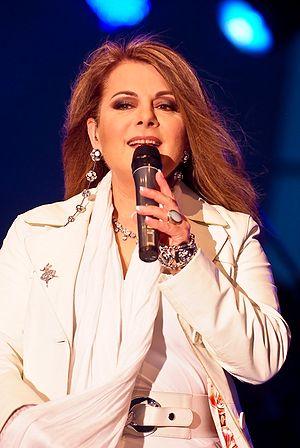
Marianne Rosenberg, née le 10 mars 1955 à Berlin-Lankwitz, est une célèbre chanteuse allemande de pop et de schlager.